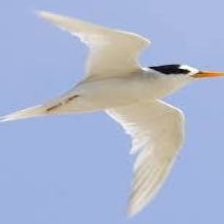
Species: FAIRY TERN
Scientific name: STERNULA NEREIS